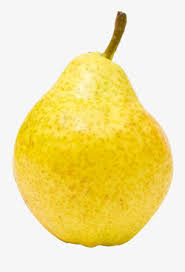
Label: trash